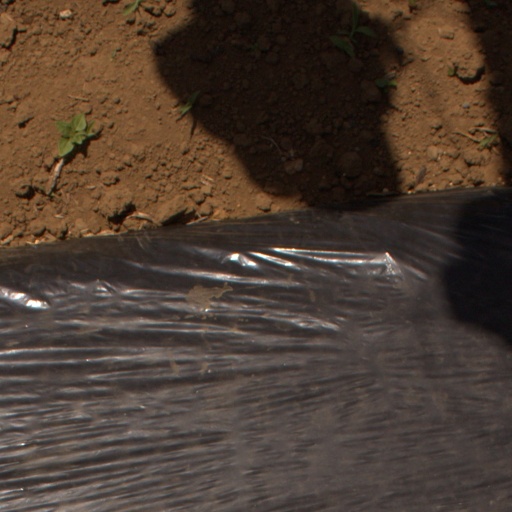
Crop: Jerusalem artichoke